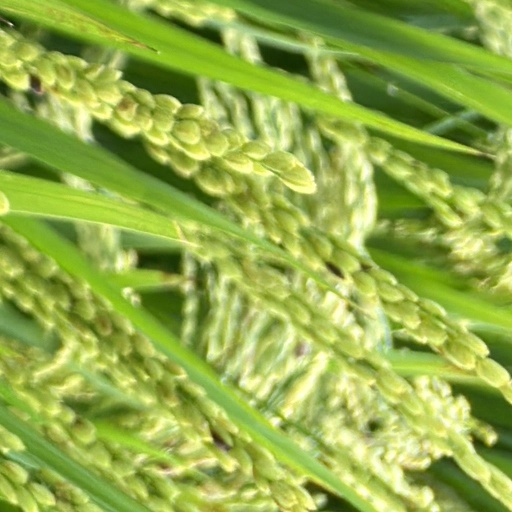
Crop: rice